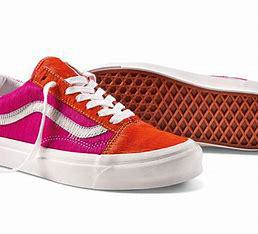
Brand: Vans
Model: Old Skool 36 DX